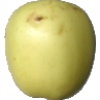
Label: Apple Golden 2